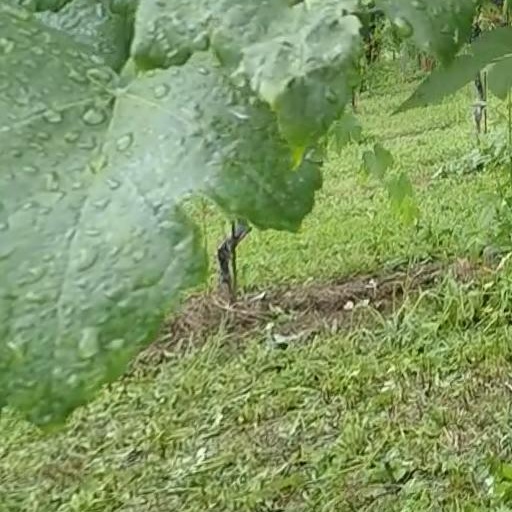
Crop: grape